Everything Has Changed

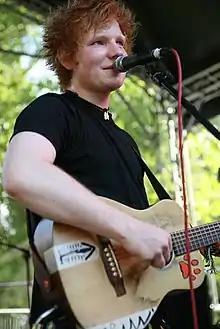
Ed Sheeran performing on guitar

"Everything Has Changed" received mixed reviews from music critics. Perone gave the song a positive review, calling it a pleasant track that "should not be overlooked". Mesfin Fekadu of the Associated Press considered "Everything Has Changed" a highlight on "Red", praising Swift and Sheeran's falsetto vocals. In the "Los Angeles Times", Randall Roberts called it a "powerful collaboration" and picked it as one of the album's "well-constructed pop songs Taylor-made for bedroom duets". Phil Gallo from "Billboard" considered the song "Swift at her most plaintive". Another "Billboard" article reviewing "Red" gave the song a mixed review, criticizing the lyrics as clichéd but complimenting Sheeran's harmony vocals.